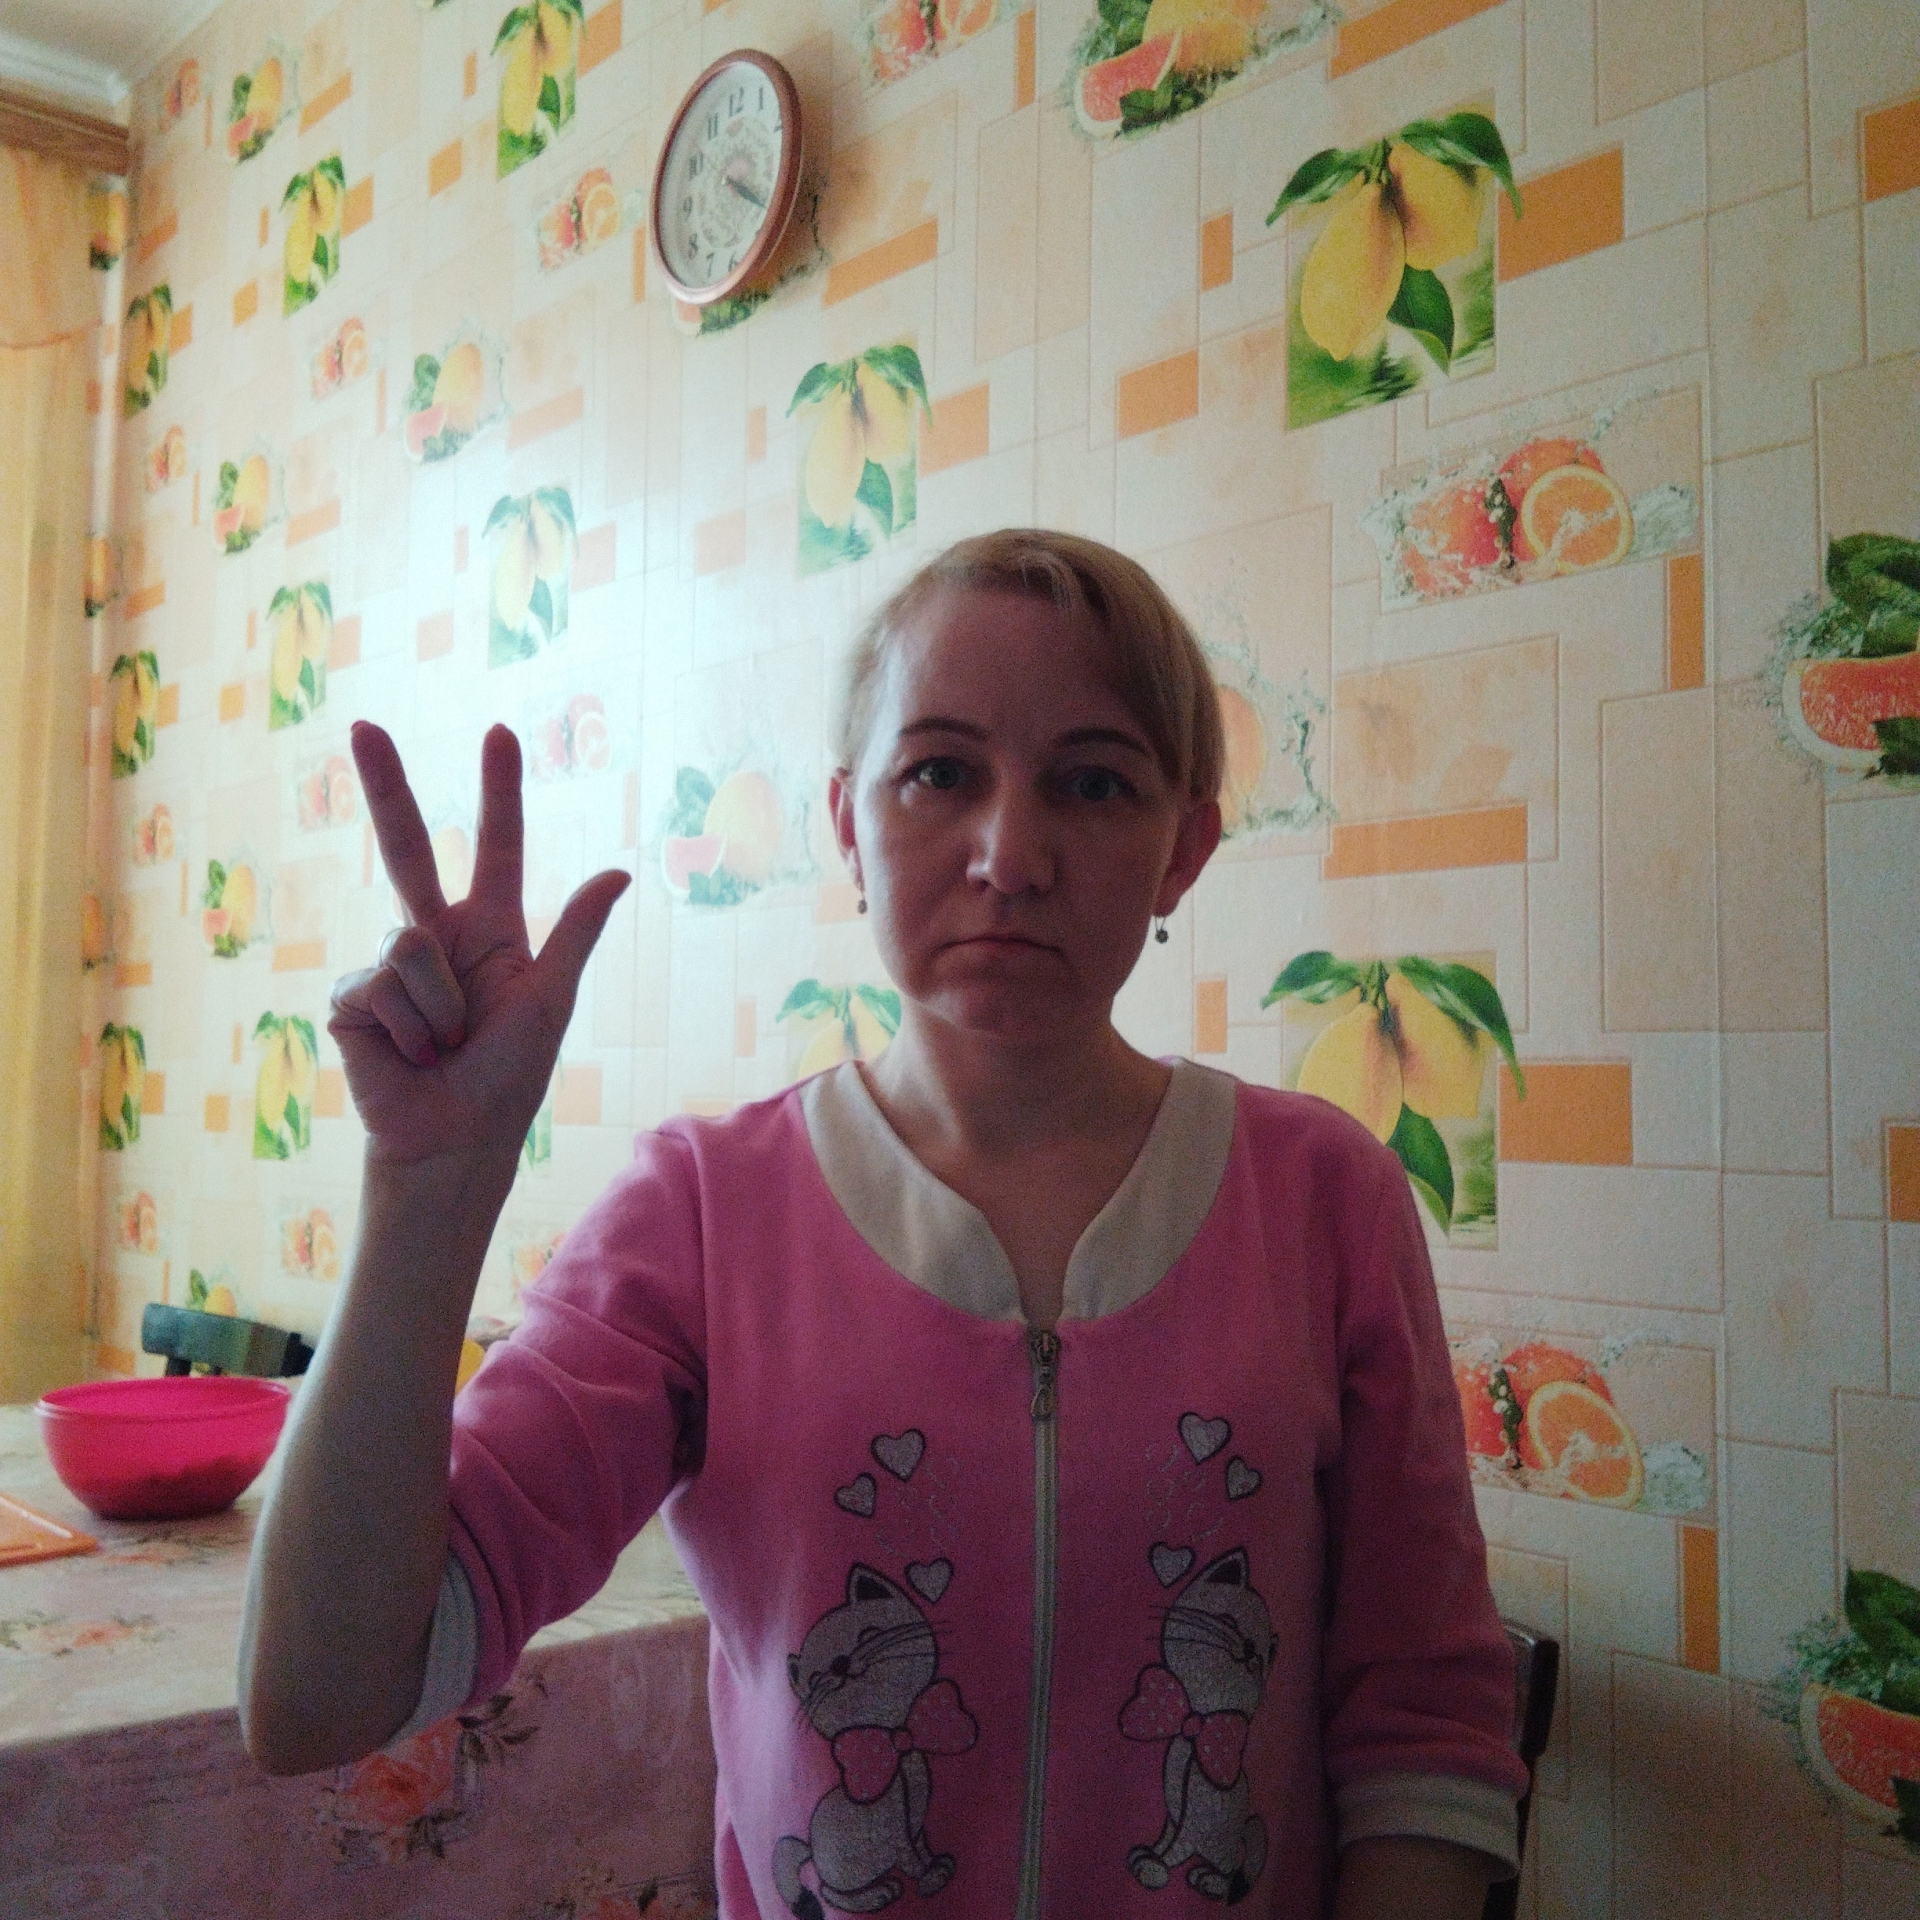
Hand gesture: three2